Tura Satana

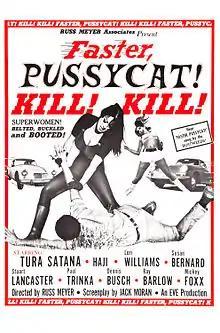
Poster for "Faster, Pussycat! Kill! Kill!".

Satana then starred as "Varla" in the 1965 film "Faster, Pussycat! Kill! Kill!"—a very aggressive and sexual female character. She did all of her own stunts and fight scenes. Renowned film critic Richard Corliss called her performance "the most honest, maybe the one honest portrayal in the Meyer canon and certainly the scariest." Originally titled "The Leather Girls", the film is an ode to female violence, based on a concept created by Russ Meyer and screenwriter Jack Moran. Both felt at her first audition that Satana was "definitely Varla." The film was shot on location in the desert outside Los Angeles during days when the weather was more than 100 degrees Fahrenheit and freezing nights, with Satana clashing regularly with teenage co-star Susan Bernard due to Bernard's mother's reportedly disruptive behavior on the set. Meyer said Satana was "extremely capable. She knew how to handle herself. Don't fuck with her! And if you have to fuck her, do it well! She might turn on you!"